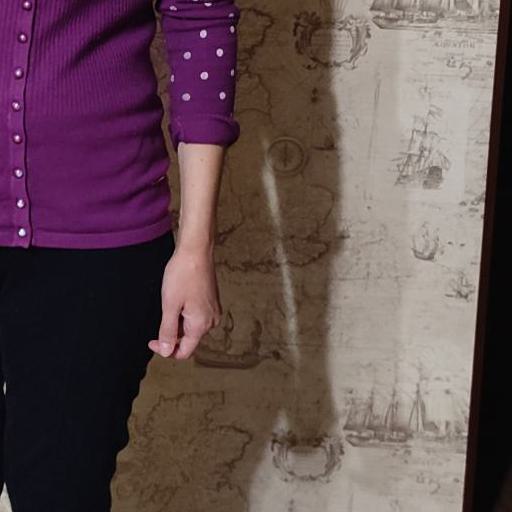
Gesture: no_gesture